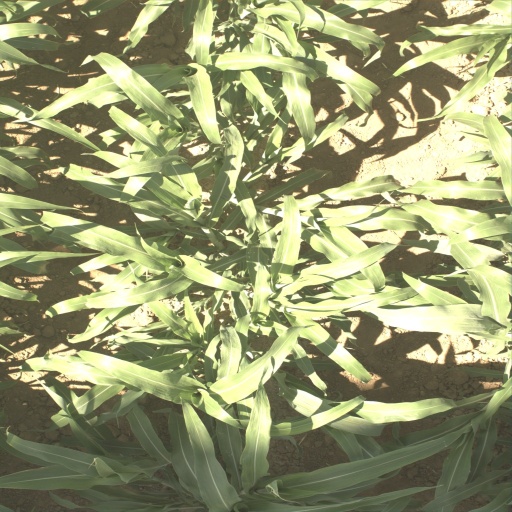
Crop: sorghum